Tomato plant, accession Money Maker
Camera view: bottom (45 deg); turntable rotation: 150 degrees
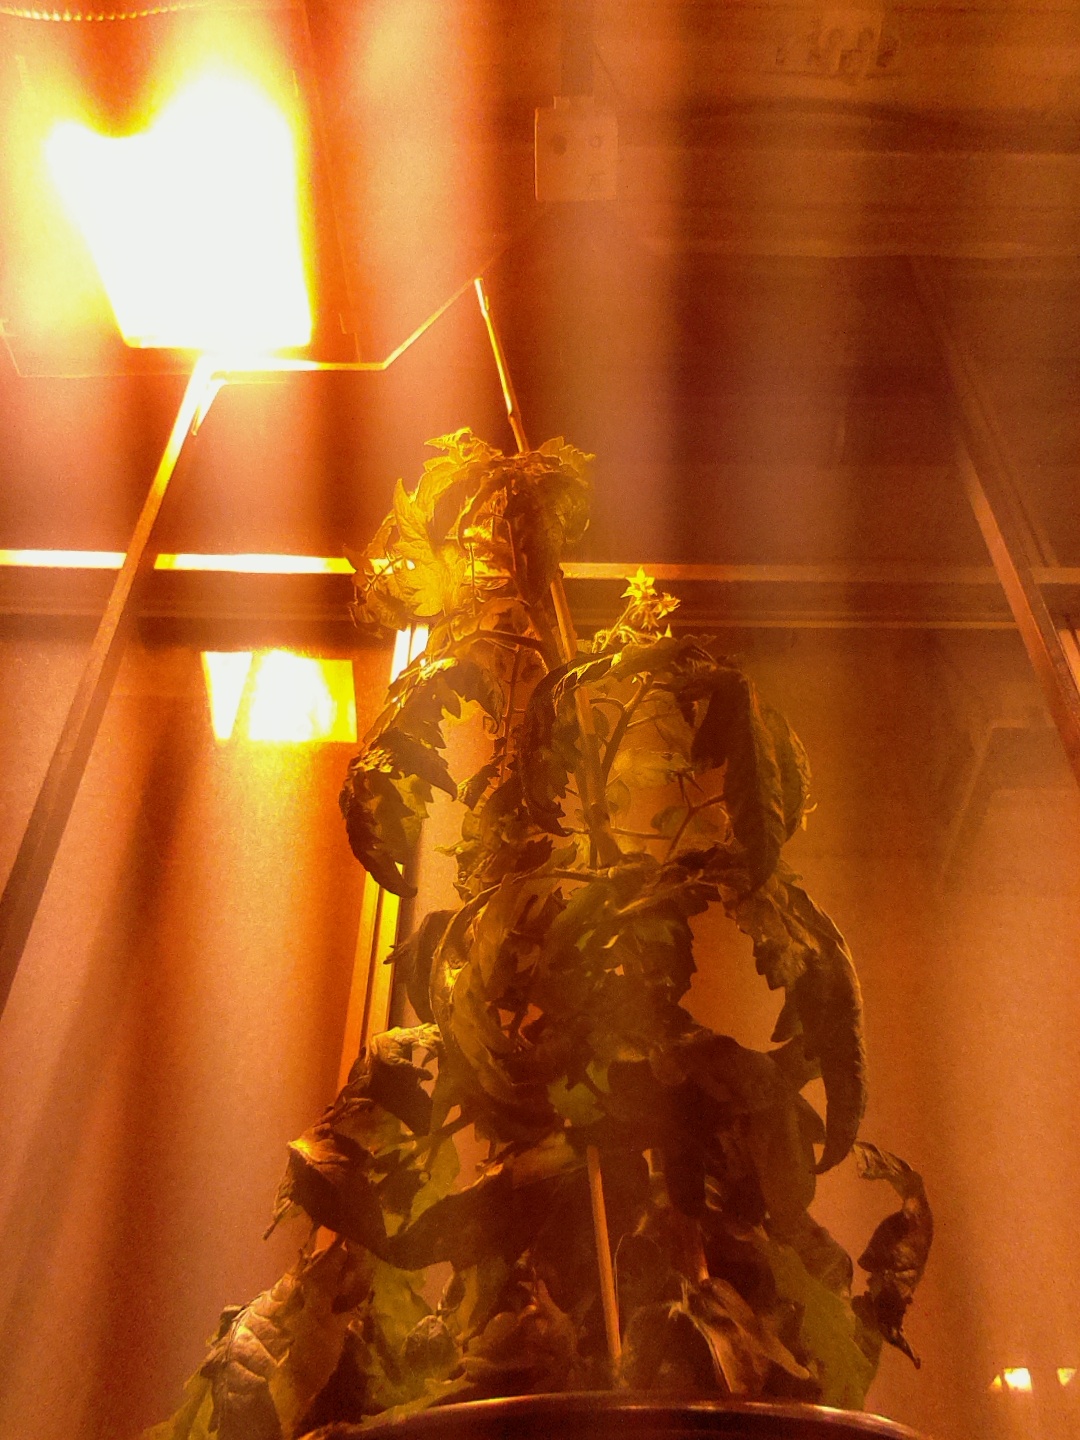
BBCH growth stage 65: Full flowering, 50%-60% of flowers open, first petals falling